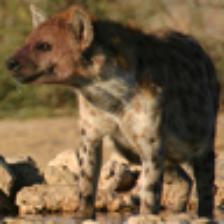
Label: NonHuman